Dustin J. Lee

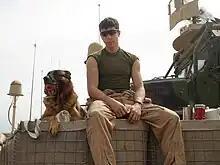
Dustin Lee in Iraq with Lex

Dustin Jerome Lee (April 7, 1986 – March 21, 2007) was a corporal in the United States Marine Corps, serving as a dog handler and IED detector with his dog Lex. He and Lex were attacked by indirect fire at Company A's forward operating base on March 21, 2007. A 73 mm rocket round exploding delivered a mortal wound to Lee, which also injured Lex.